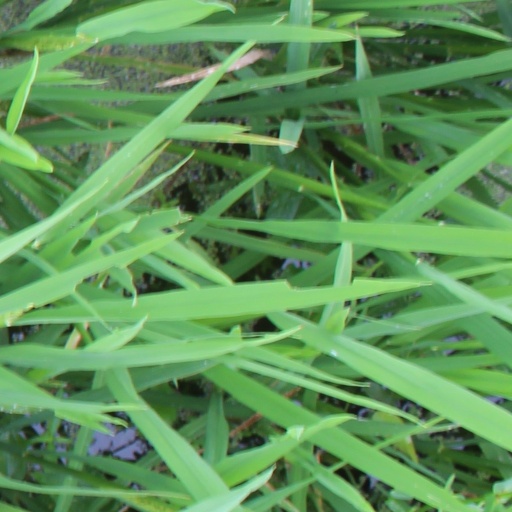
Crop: rice